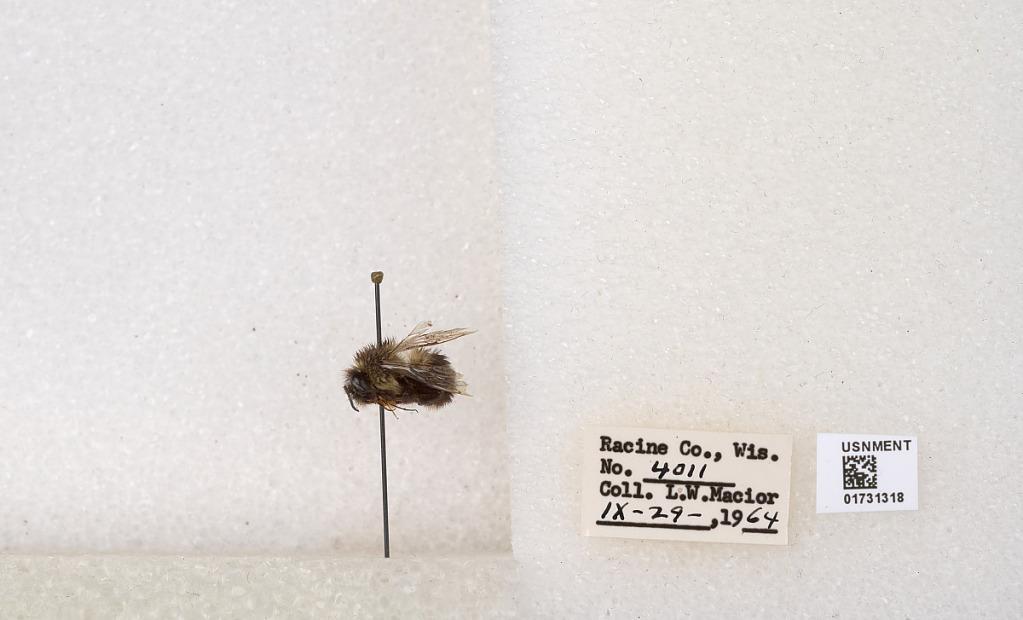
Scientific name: Bombus impatiens Cresson
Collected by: L. Macior
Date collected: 1964-9-29
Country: United States
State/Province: Wisconsin
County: Racine
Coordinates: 42.7299, -87.8123